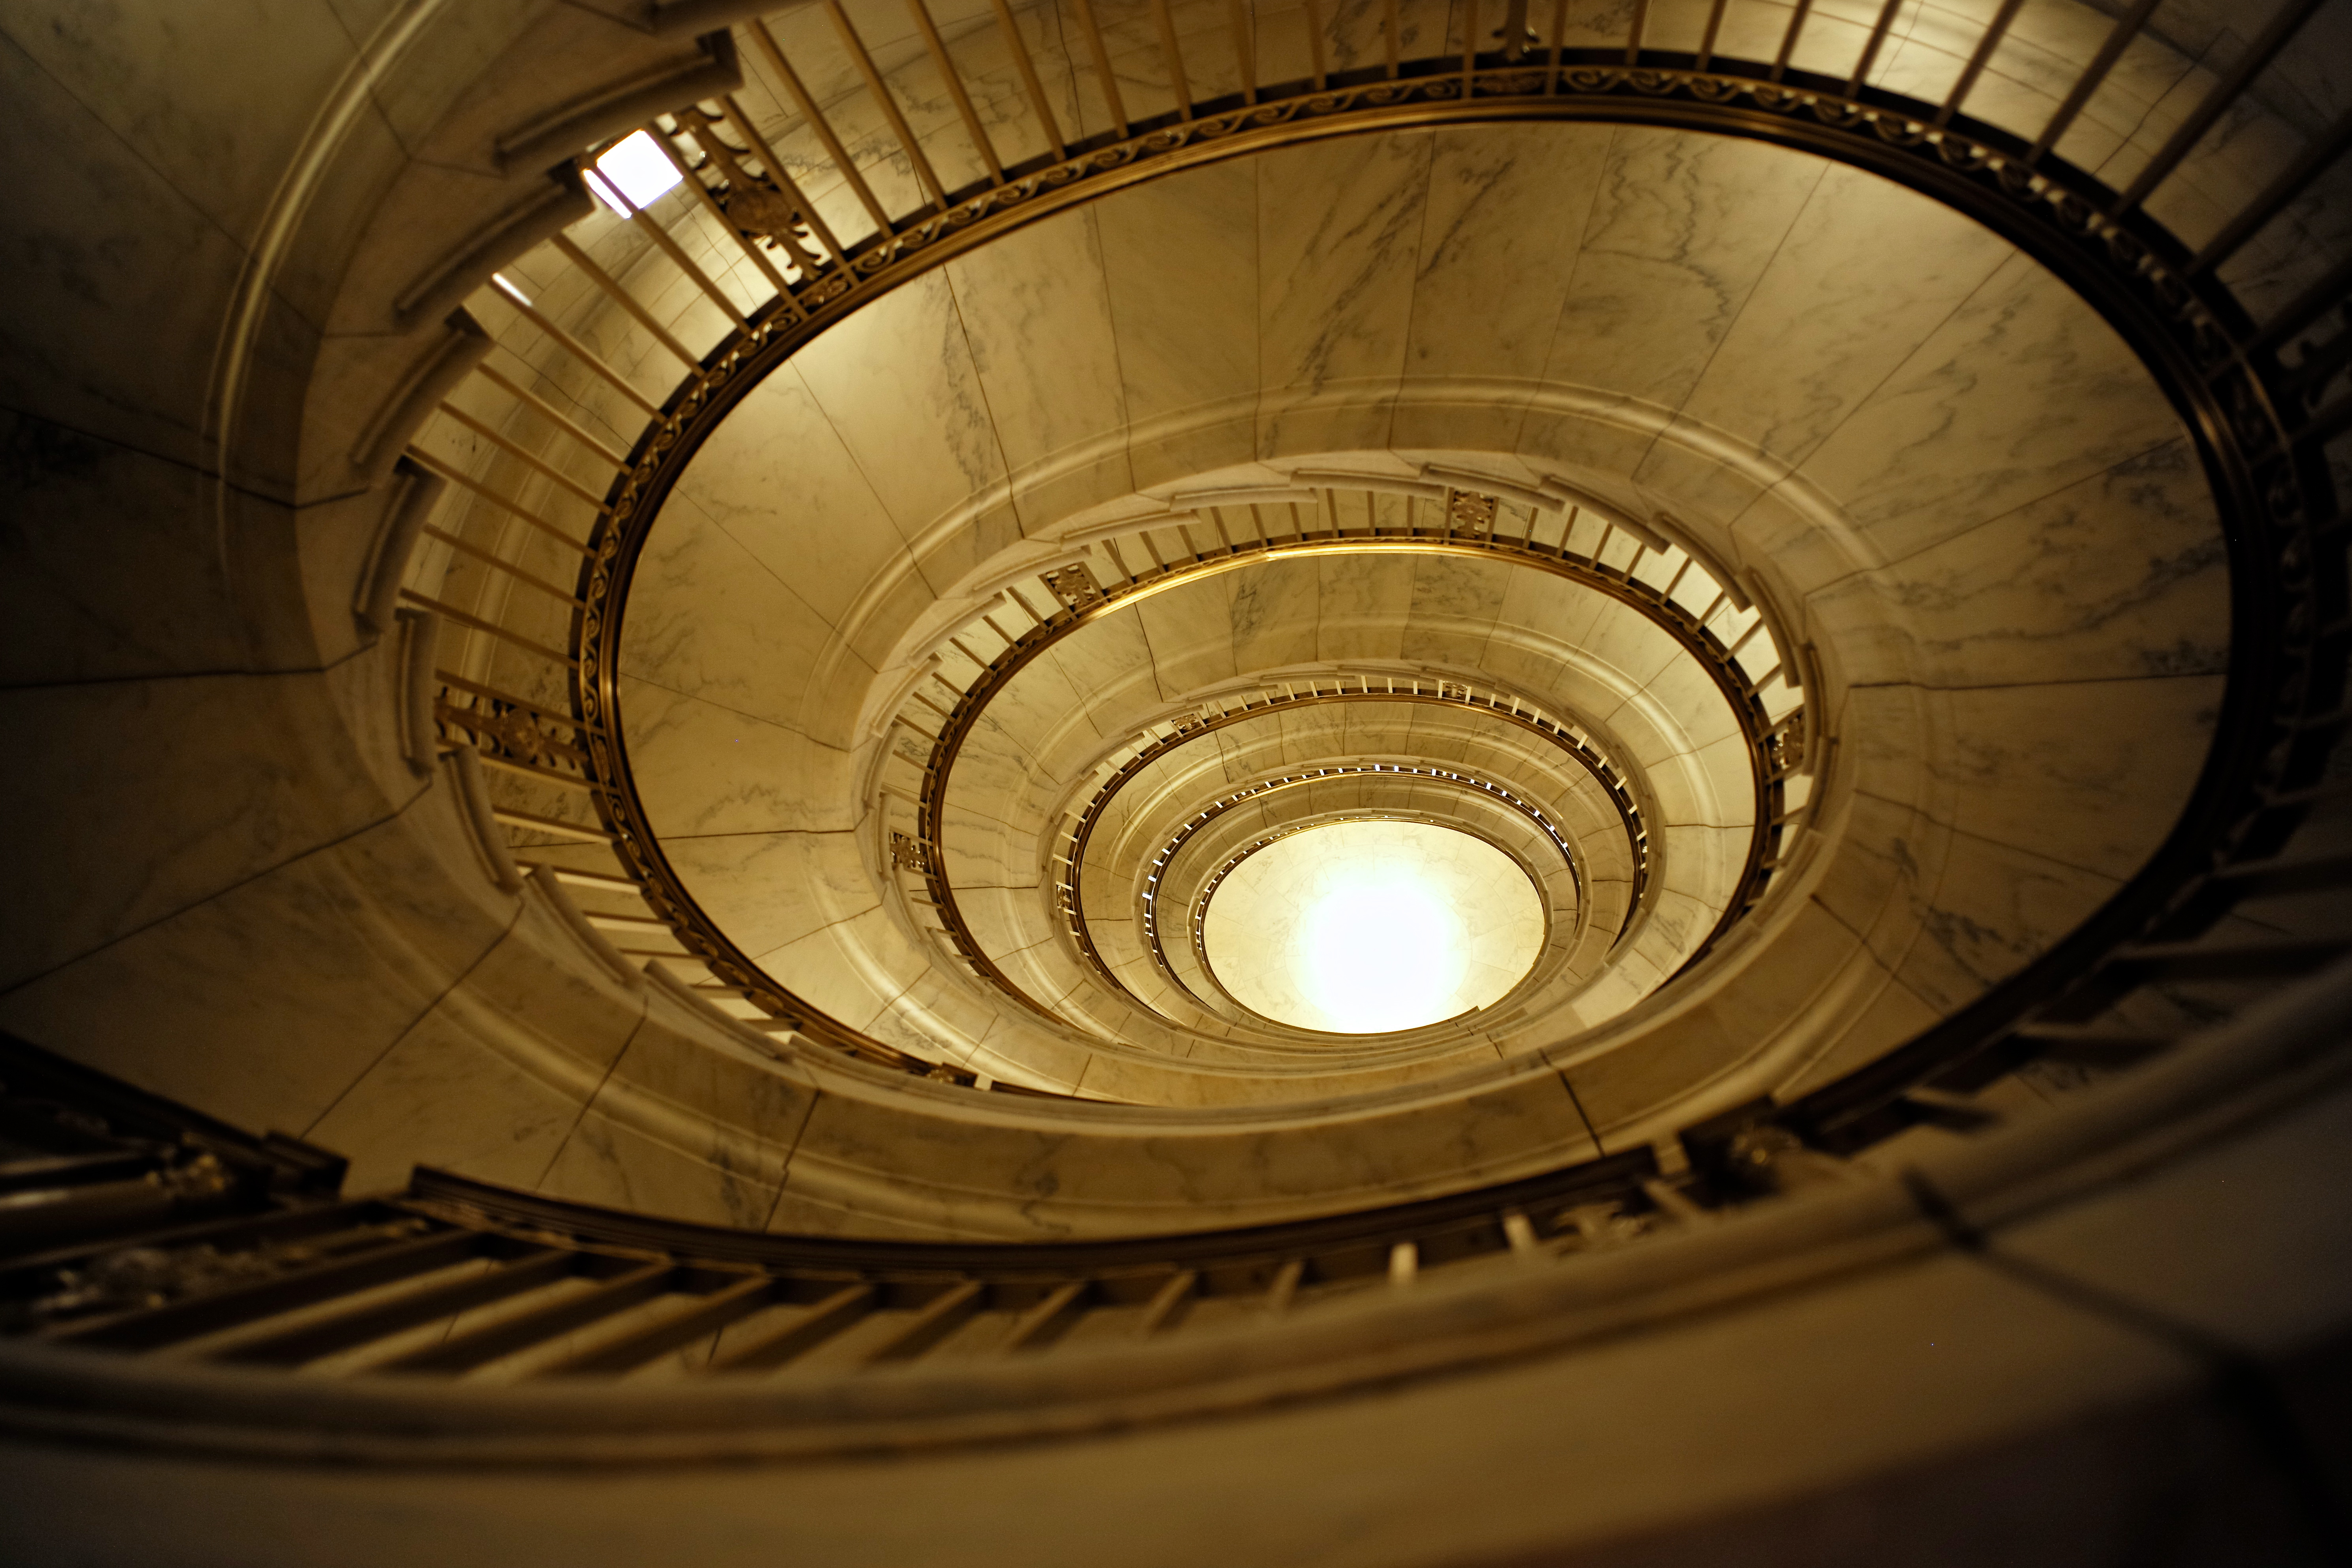
light, architecture, wood, night, photography, spiral, interior, staircase, monument, travel, ceiling, usa, landmark, darkness, black, lighting, circle, washington, dc, m, design, stairs, symmetry, marble, court, bronze, 28, us, dome, shape, leica, 240, summicron, supreme, daylighting, fisheye lens